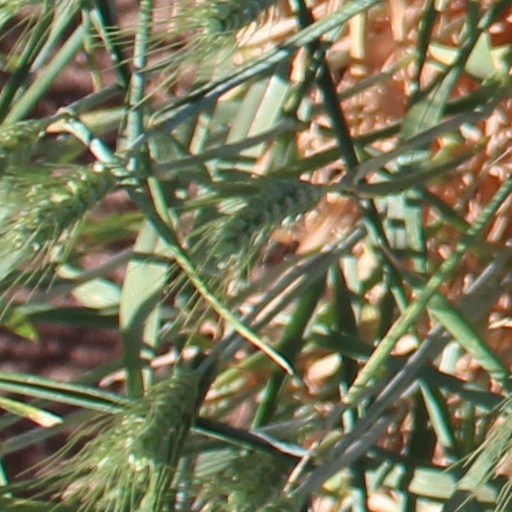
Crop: wheat